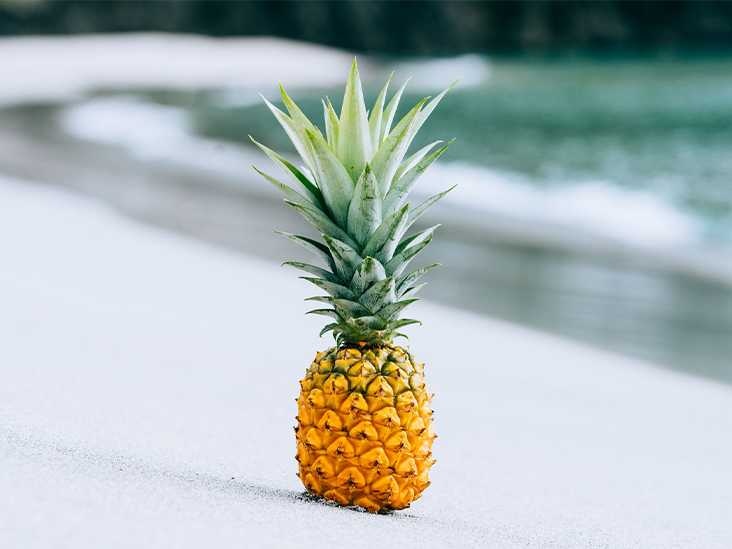
Label: Pineapple